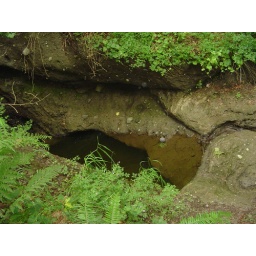
Deep under ground water flow